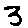
Label: 3